Romanian anti-communist resistance movement

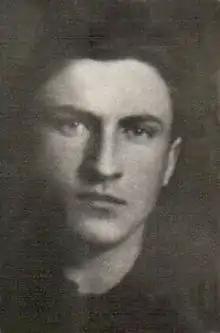
Ion Gavrilă Ogoranu, leader of Făgăraș Mountains movement

The members of the armed resistance did not identify themselves as "partisans", but "hajduks", a word for generous highwaymen, considered folk heroes. A further major component of the armed resistance consisted of individuals and groups motivated by anti-communist convictions and persuaded that only an armed engagement could contain increasing terror and prevent an irrevocable communist takeover. Some of the resistance groups were led by ex-army officers and acted in a more coordinated and planned way. It appears that they put their hope in stirring up a more general armed insurrection, which never came to life. A smaller category of insurgents were Romanian refugees recruited in Europe by the Office of Policy Coordination (OPC), trained in France, Italy, and Greece and then dropped in the Carpathians. It seems, however, that most of them, not being able to create local contacts imperative for survival, were soon captured.